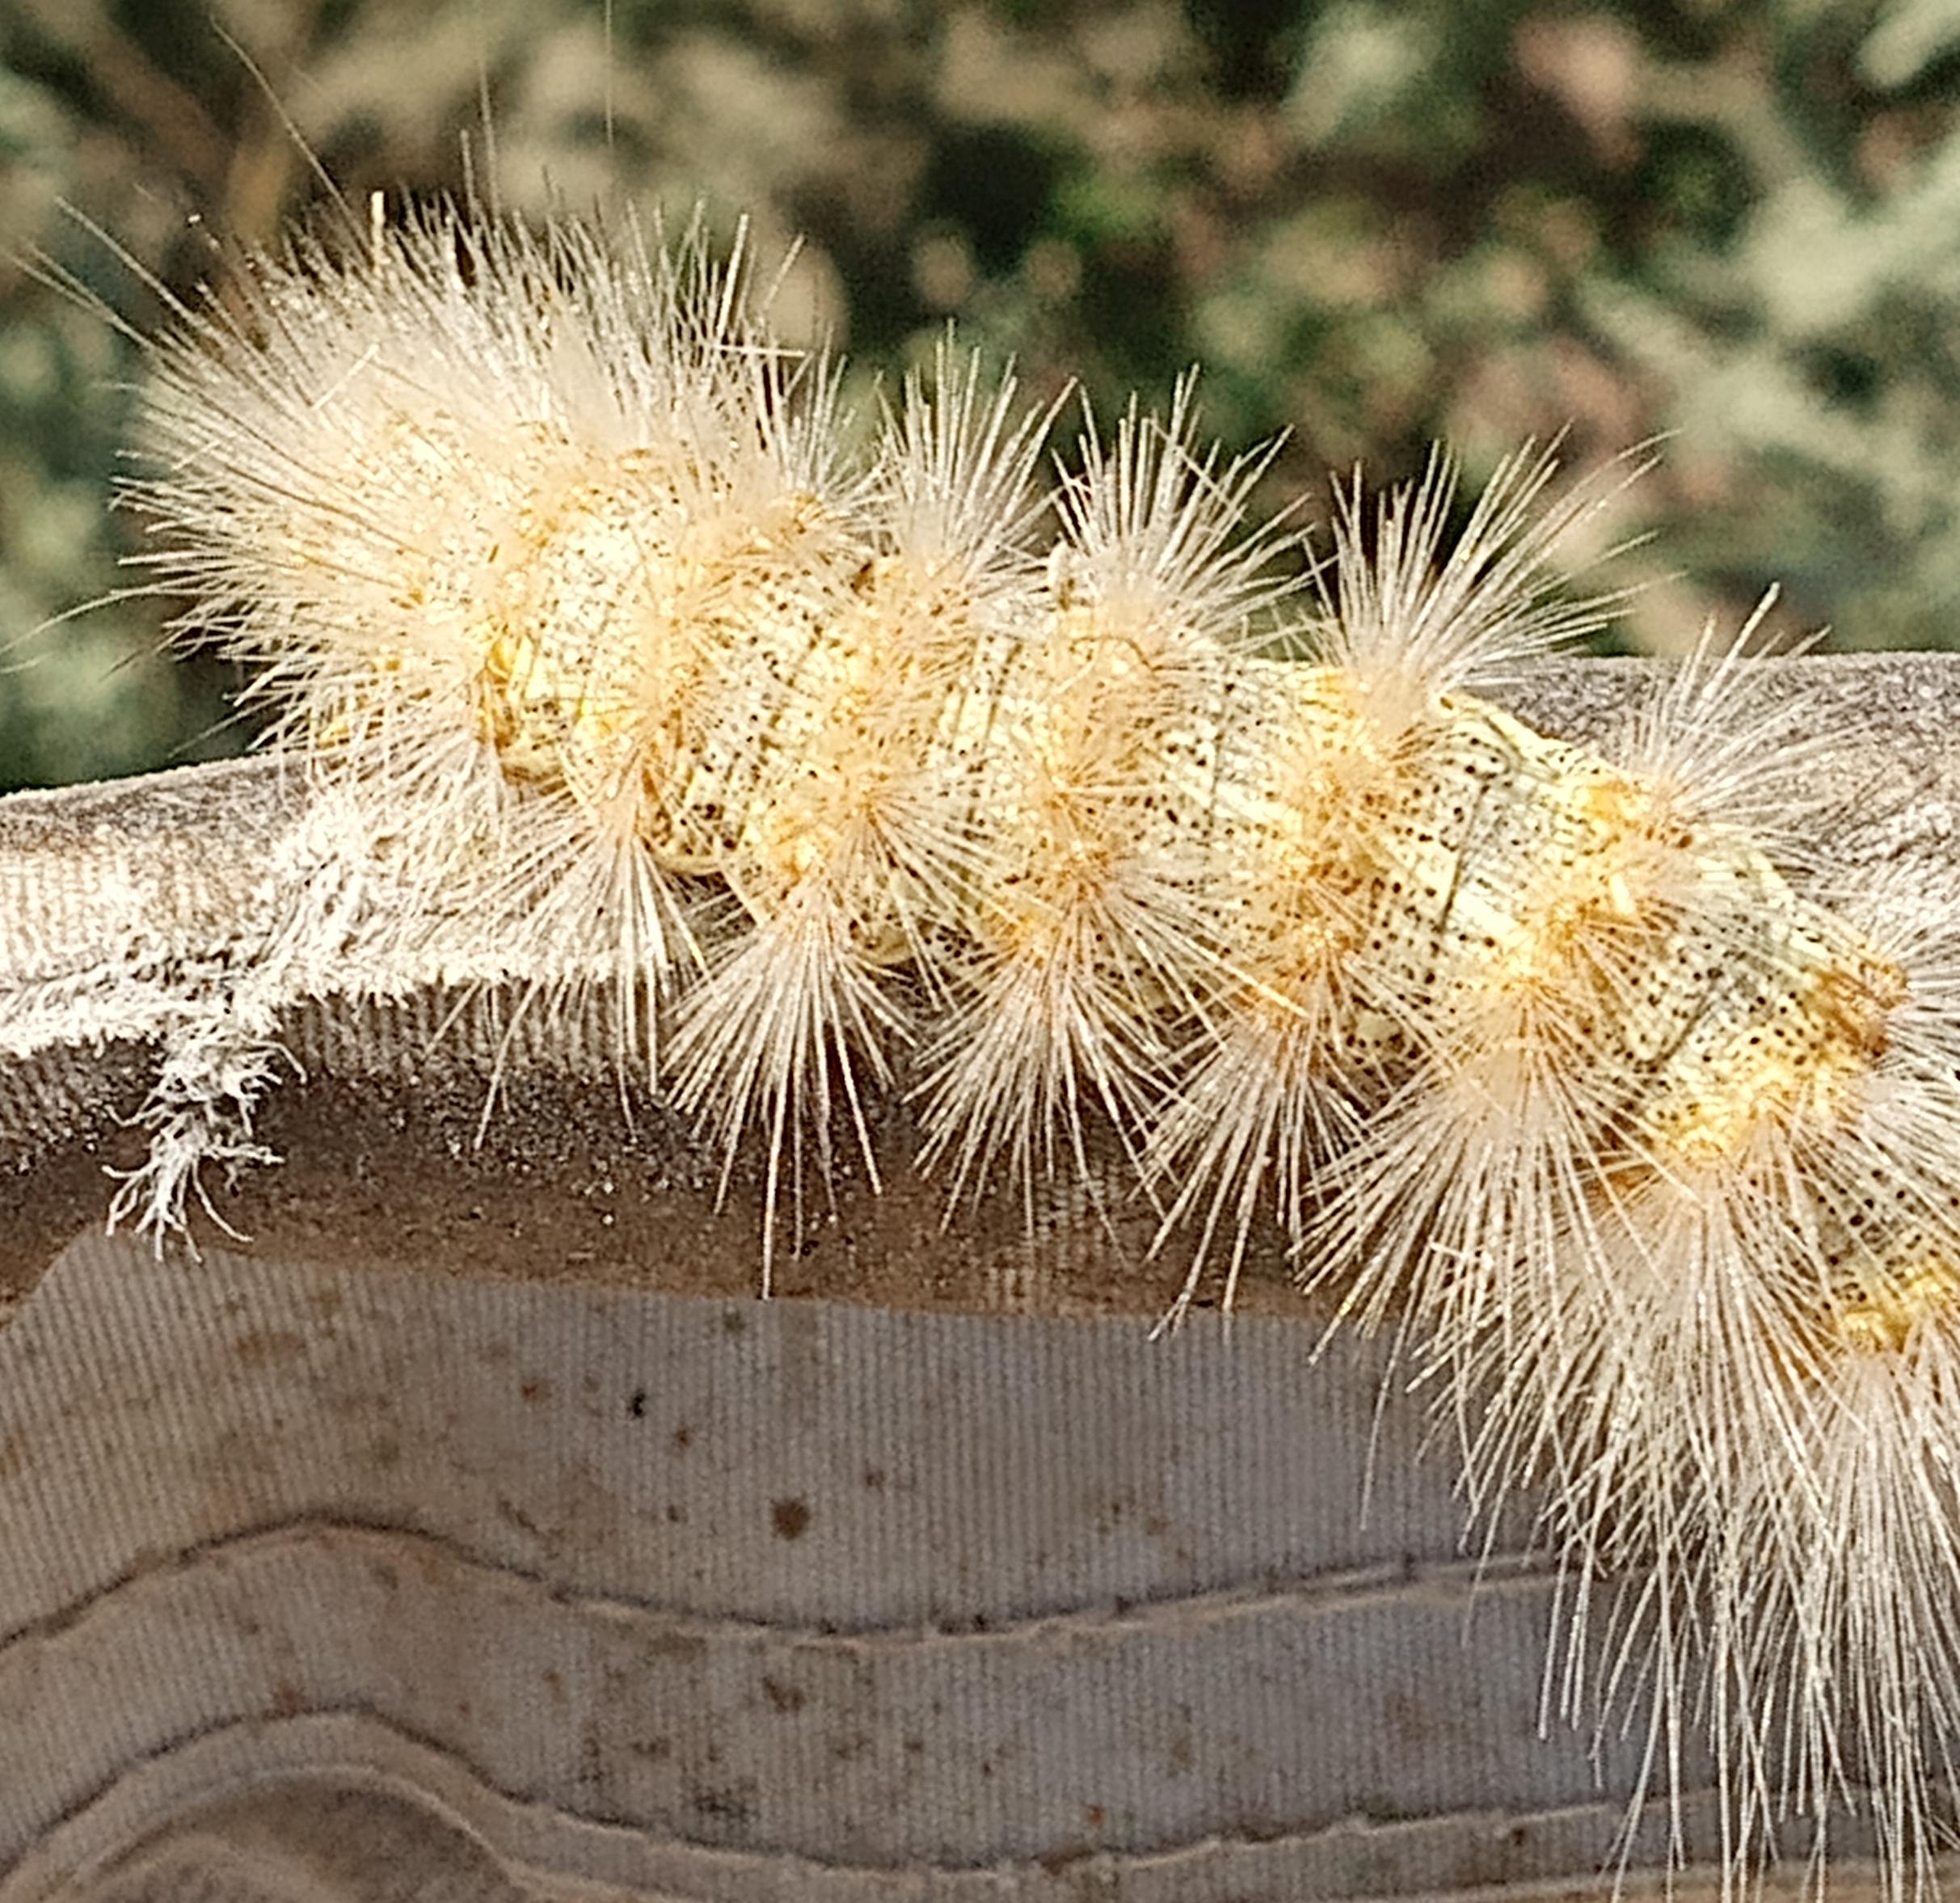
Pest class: occasional_pest